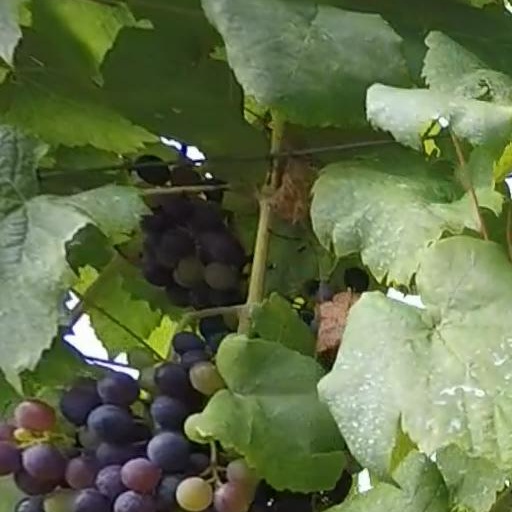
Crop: grape